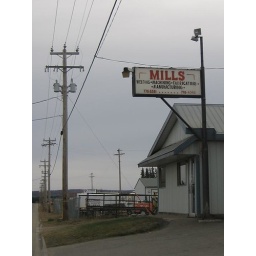
A hand painted sign in front of Mills Welding on the road to the Whitecourt Cemetary.